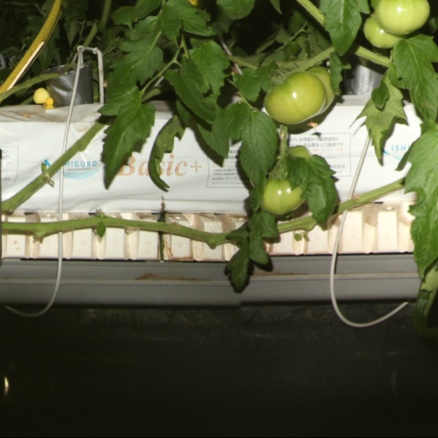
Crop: tomato